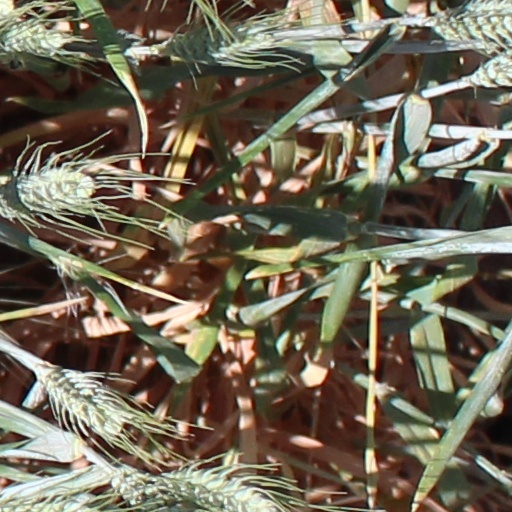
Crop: wheat